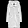
Label: Coat